The Hall, Kirklington

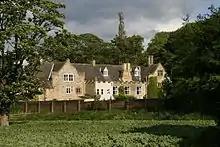
The building, in 2009

The Hall is a historic building in Kirklington, North Yorkshire, a village in England.